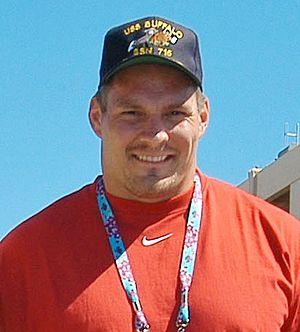
Jeffrey Alan Hartings, né le 9 septembre 1972 à Saint Henry est un joueur de football américain professionnel.